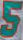
Number: 5